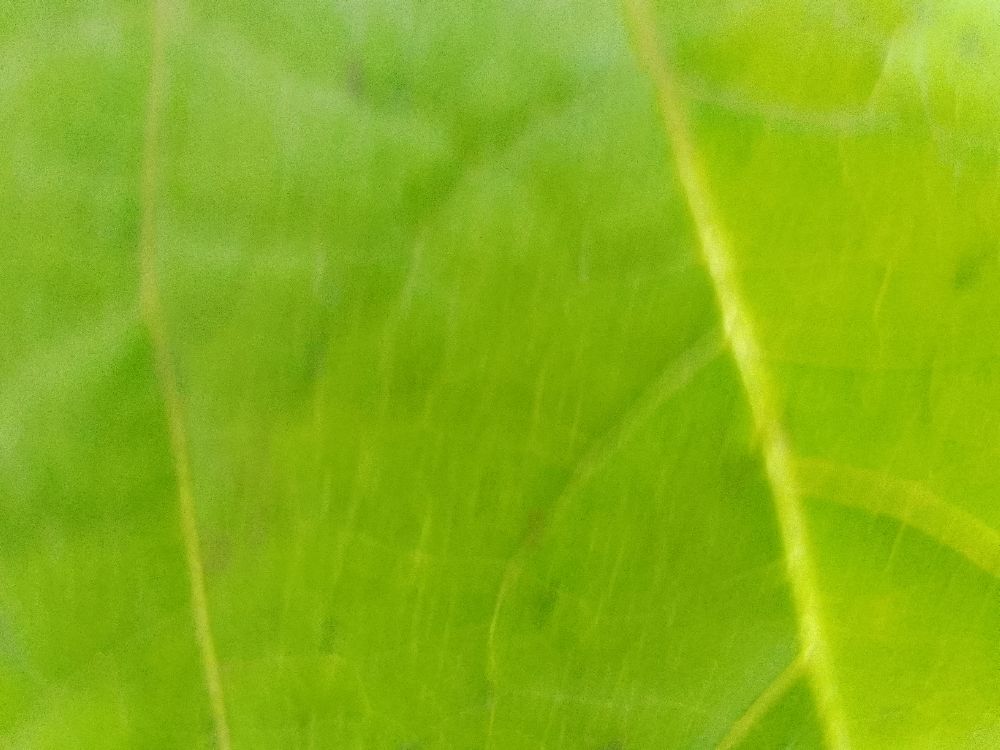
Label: healthy